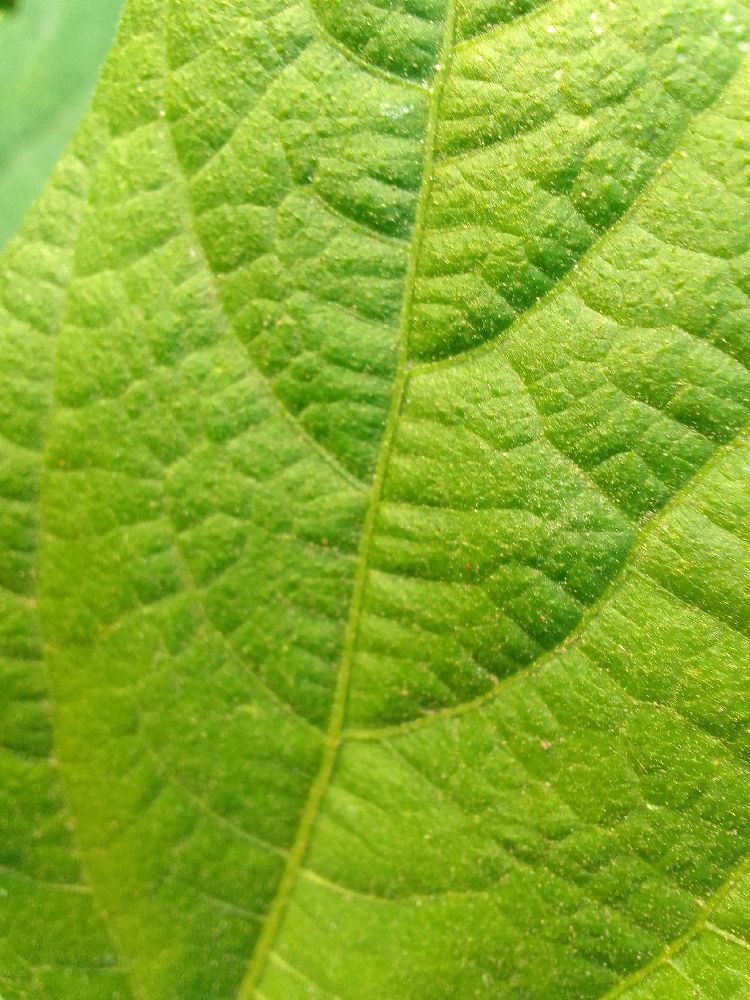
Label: healthy